Piotrków Pierwszy

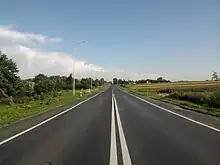
Voivodeship road 835 in Piotrków

Piotrków lies on the Czerniejówka Lublin Upland.